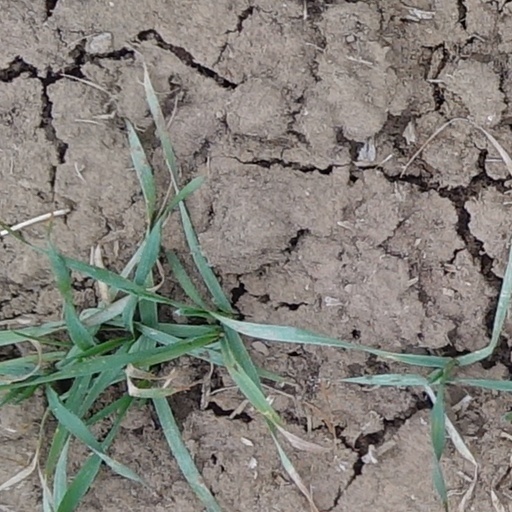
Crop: wheat